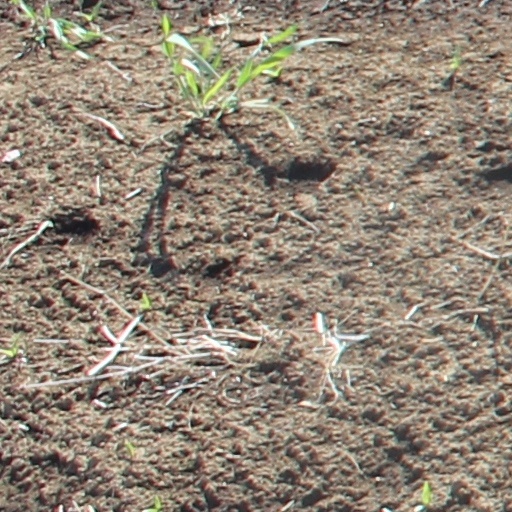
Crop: wheat